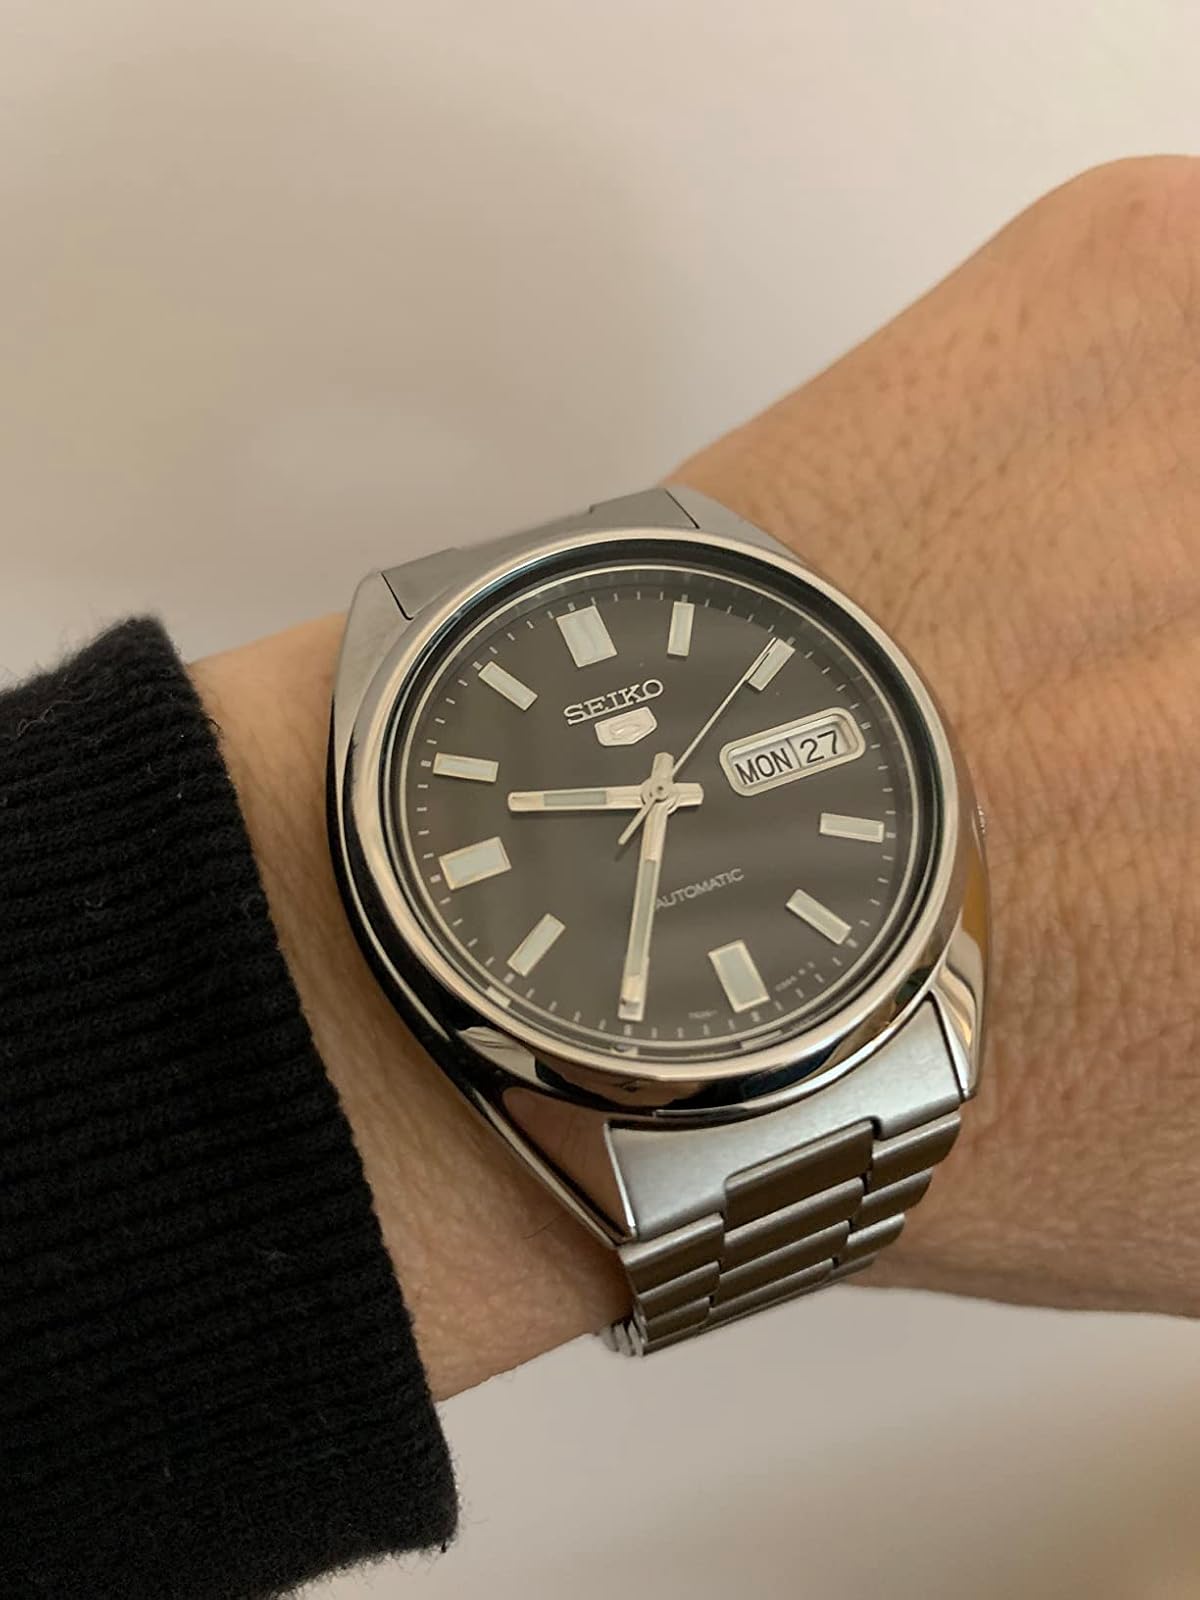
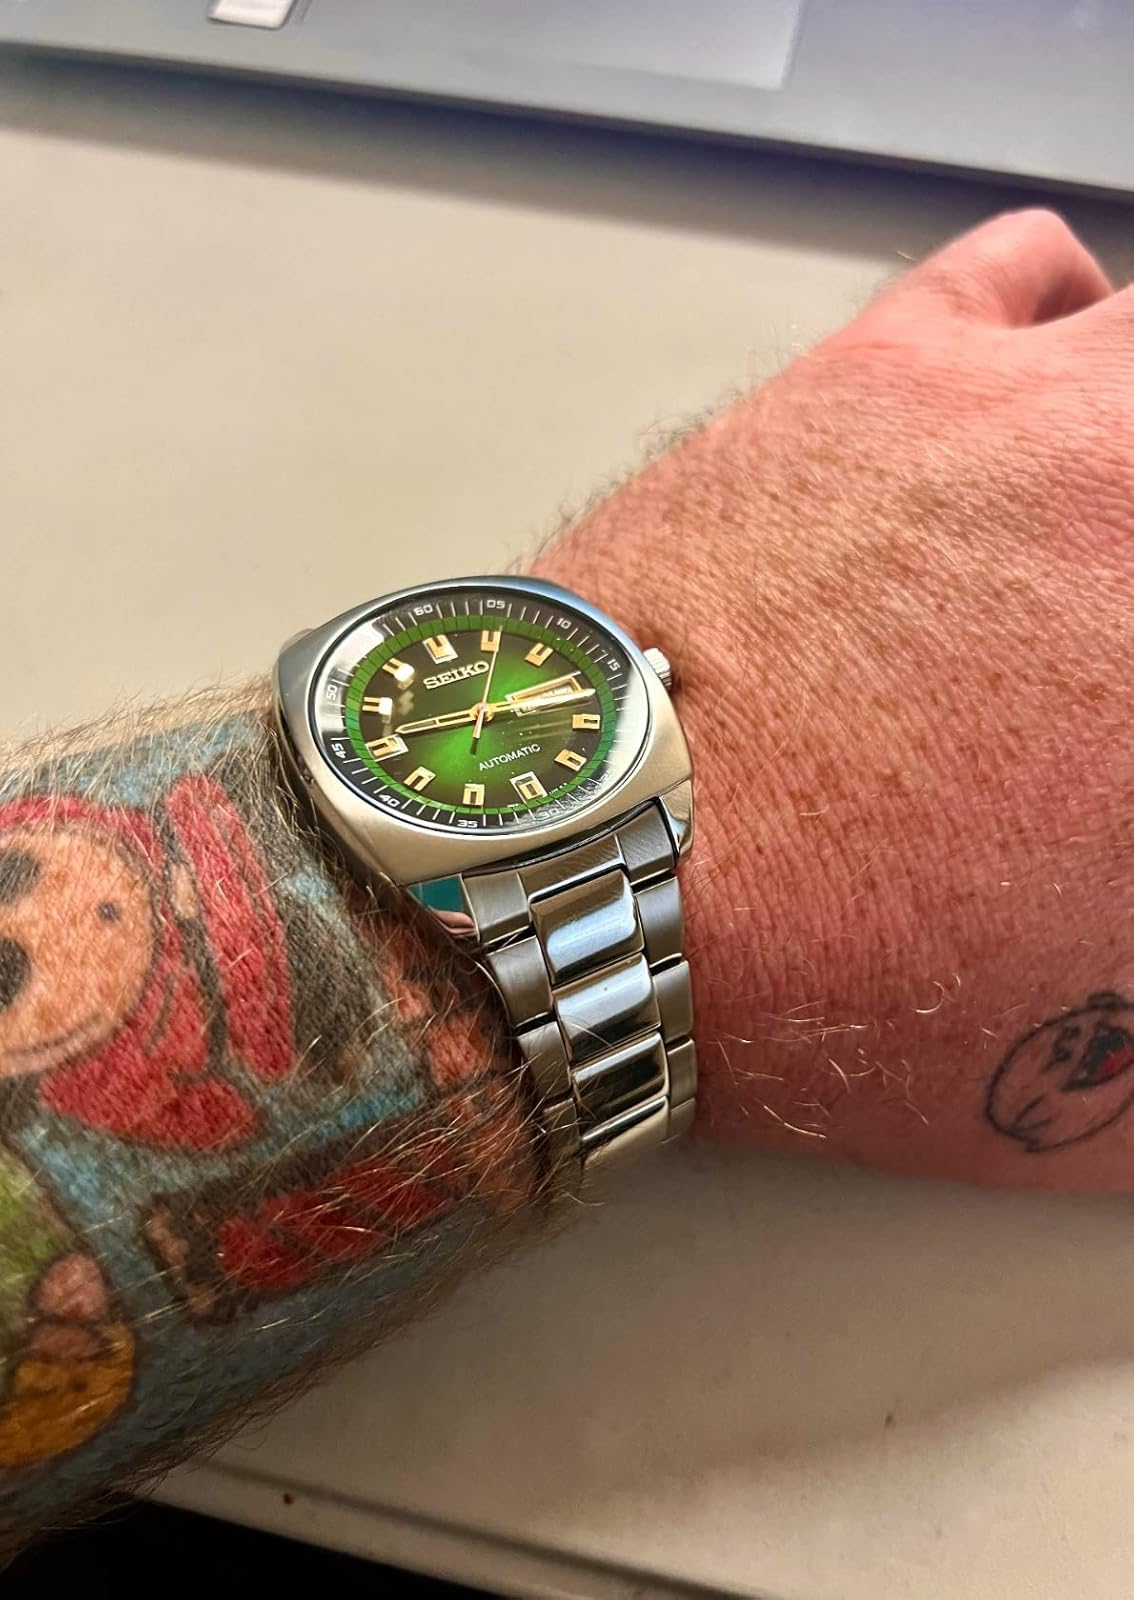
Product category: accessories_watch
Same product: no